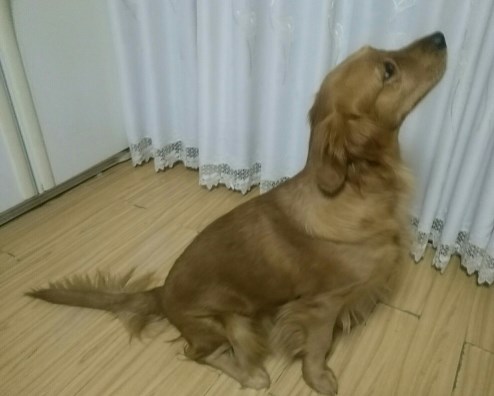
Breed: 5355-n000126-golden_retriever